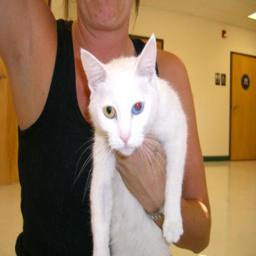
Animal: cats